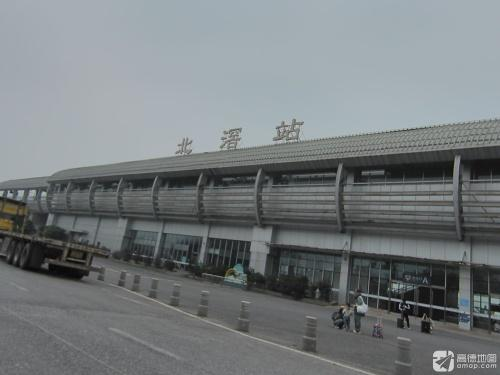
地标名称：北滘站
所在城市：佛山市·顺德区